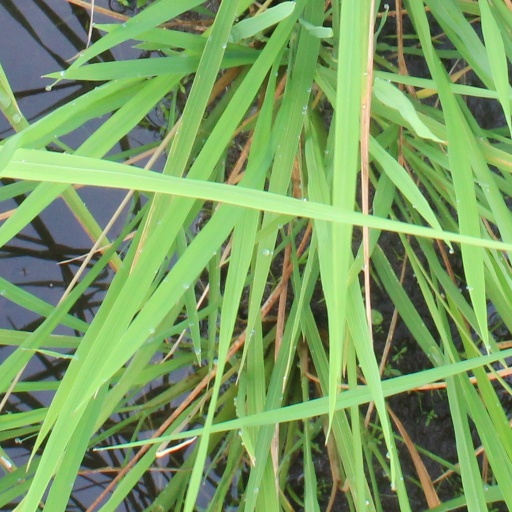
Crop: rice